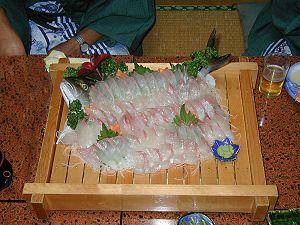
Le sashimi parfois orthographié shashimi, est un mets traditionnel de la gastronomie japonaise, art culinaire attesté dès le XVᵉ siècle, composé de tranches de poisson frais consommé cru. Le sashimi ne doit pas être confondu avec le sushi, préparation variante à base de shari.